Cold Prey

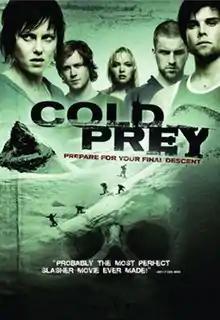
International poster of "Cold Prey"

Cold Prey (lit. "Open Season") is a 2006 Norwegian slasher film directed by Roar Uthaug. It premiered in Norway on October 13, 2006, and was the 9th highest-grossing film of the year in Norway. It was followed by "" in 2008.